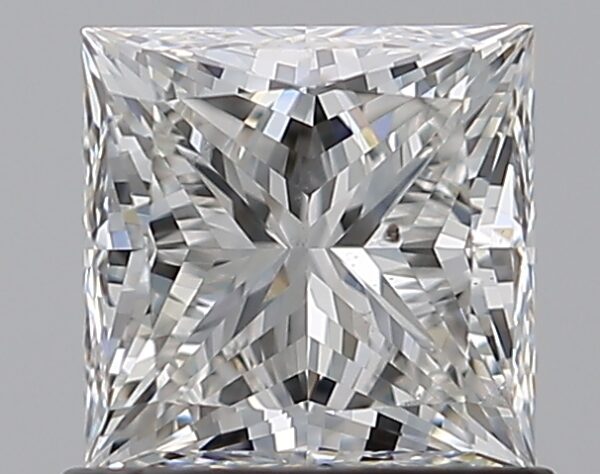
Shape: princess
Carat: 1.02
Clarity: SI1
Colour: G
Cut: EX
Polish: EX
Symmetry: VG
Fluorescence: N
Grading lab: GIA
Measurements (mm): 5.42 x 5.38 x 3.9